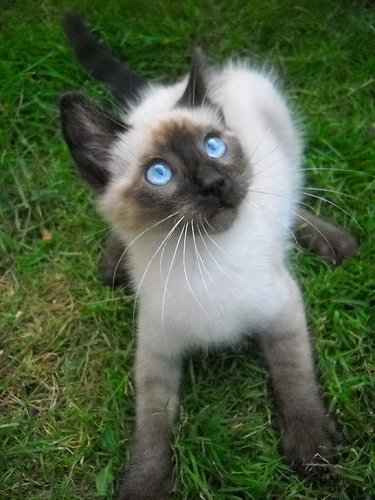
Animal: cat
Breed: Siamese